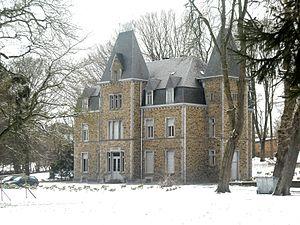
Le chateau de Porcheresse, Porcheresse en Ardenne - Belgique, province de Luxembourg
Le château de Porcheresse est un château rural situé à Porcheresse sur la commune belge de Daverdisse dans la province de Luxembourg.
Porcheresse est une section de la commune belge de Daverdisse située en Région wallonne dans la province de Luxembourg.